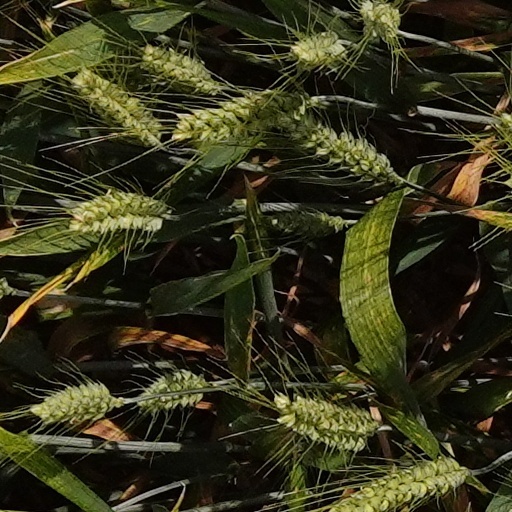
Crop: wheat